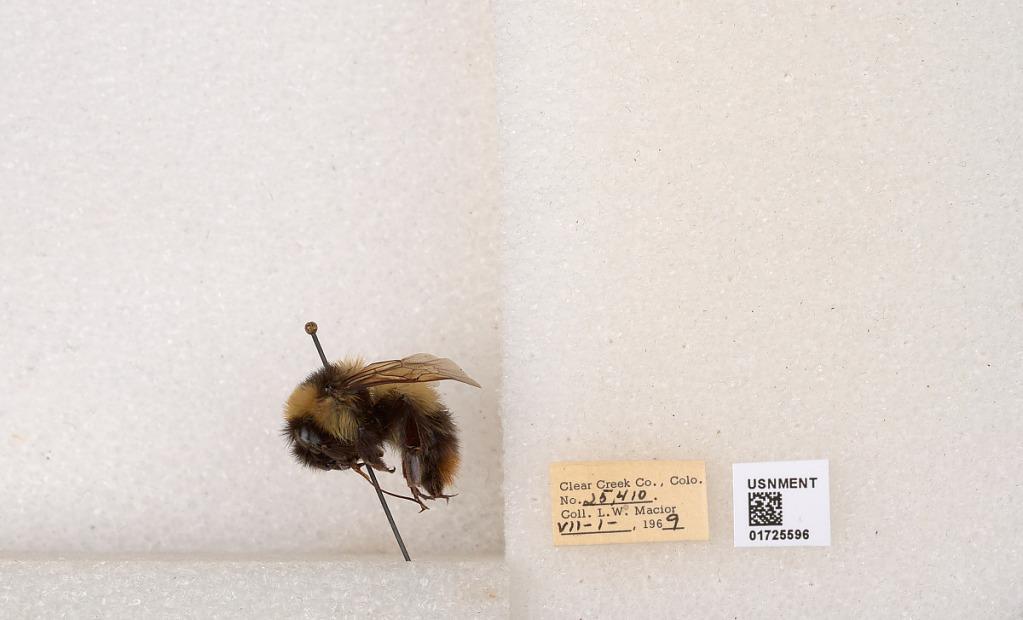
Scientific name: Bombus kirbyellus
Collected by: L. Macior
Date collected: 1969-7-1
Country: United States
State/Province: Colorado
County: Clear Creek
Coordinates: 39.6891, -105.644